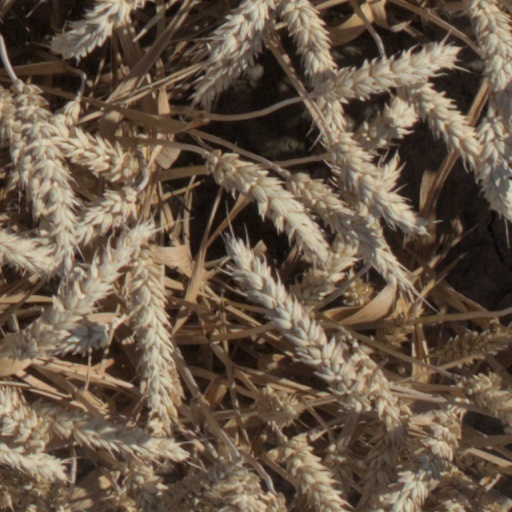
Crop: wheat